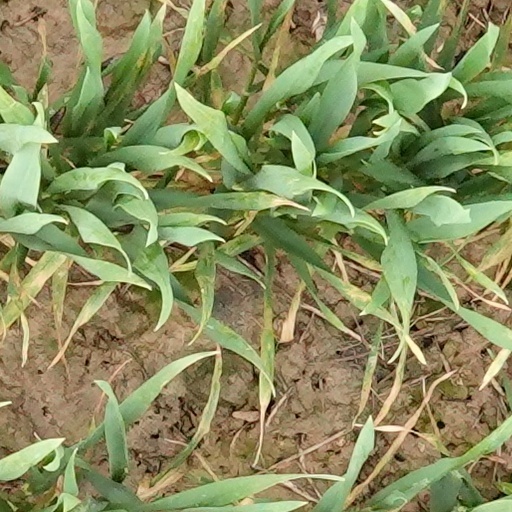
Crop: wheat